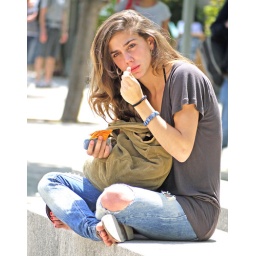
A girl has just finished a phone call and remains thinking at the harbour avenue in Barcelona